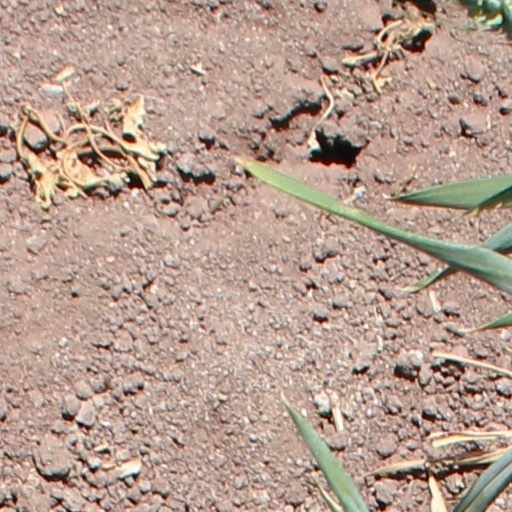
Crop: wheat